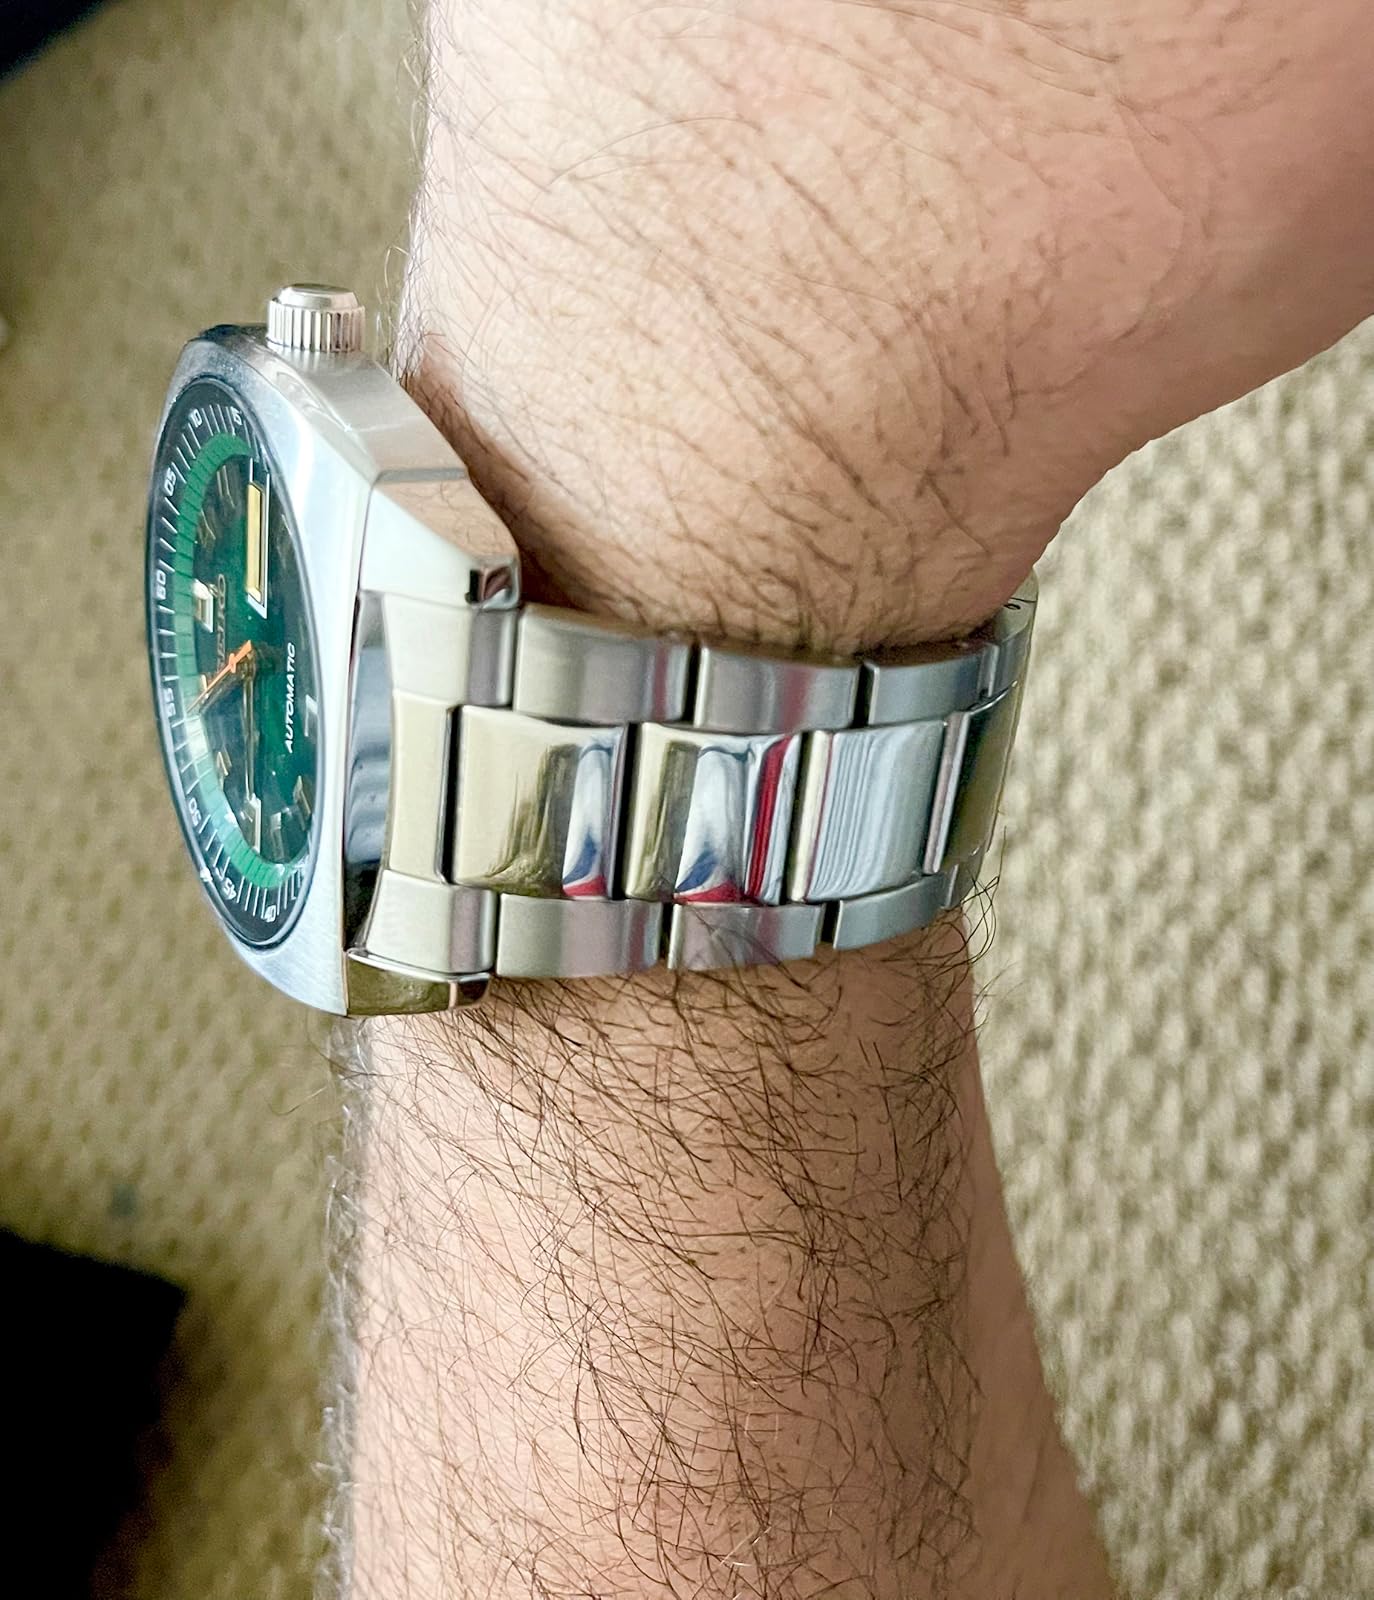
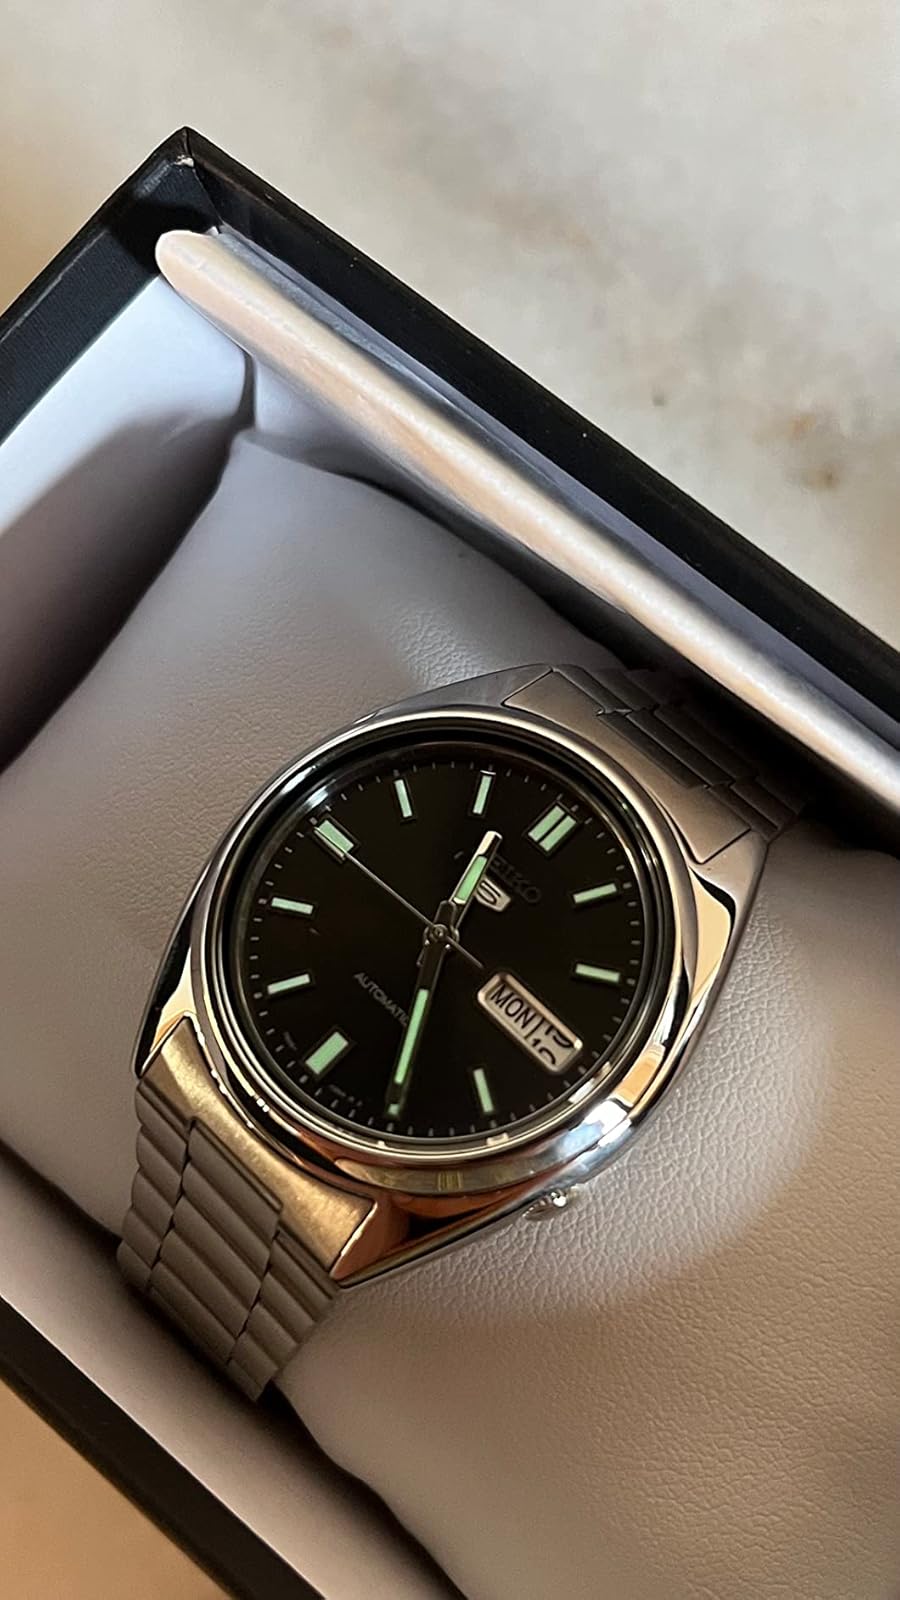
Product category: accessories_watch
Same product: no